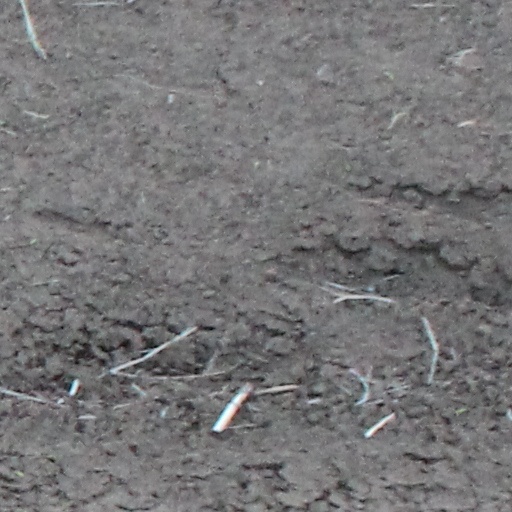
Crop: wheat